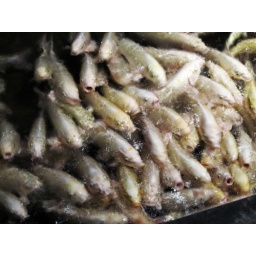
These fish were in the lake on the bottom floor of a weird restaurant we ate at in Taipei.